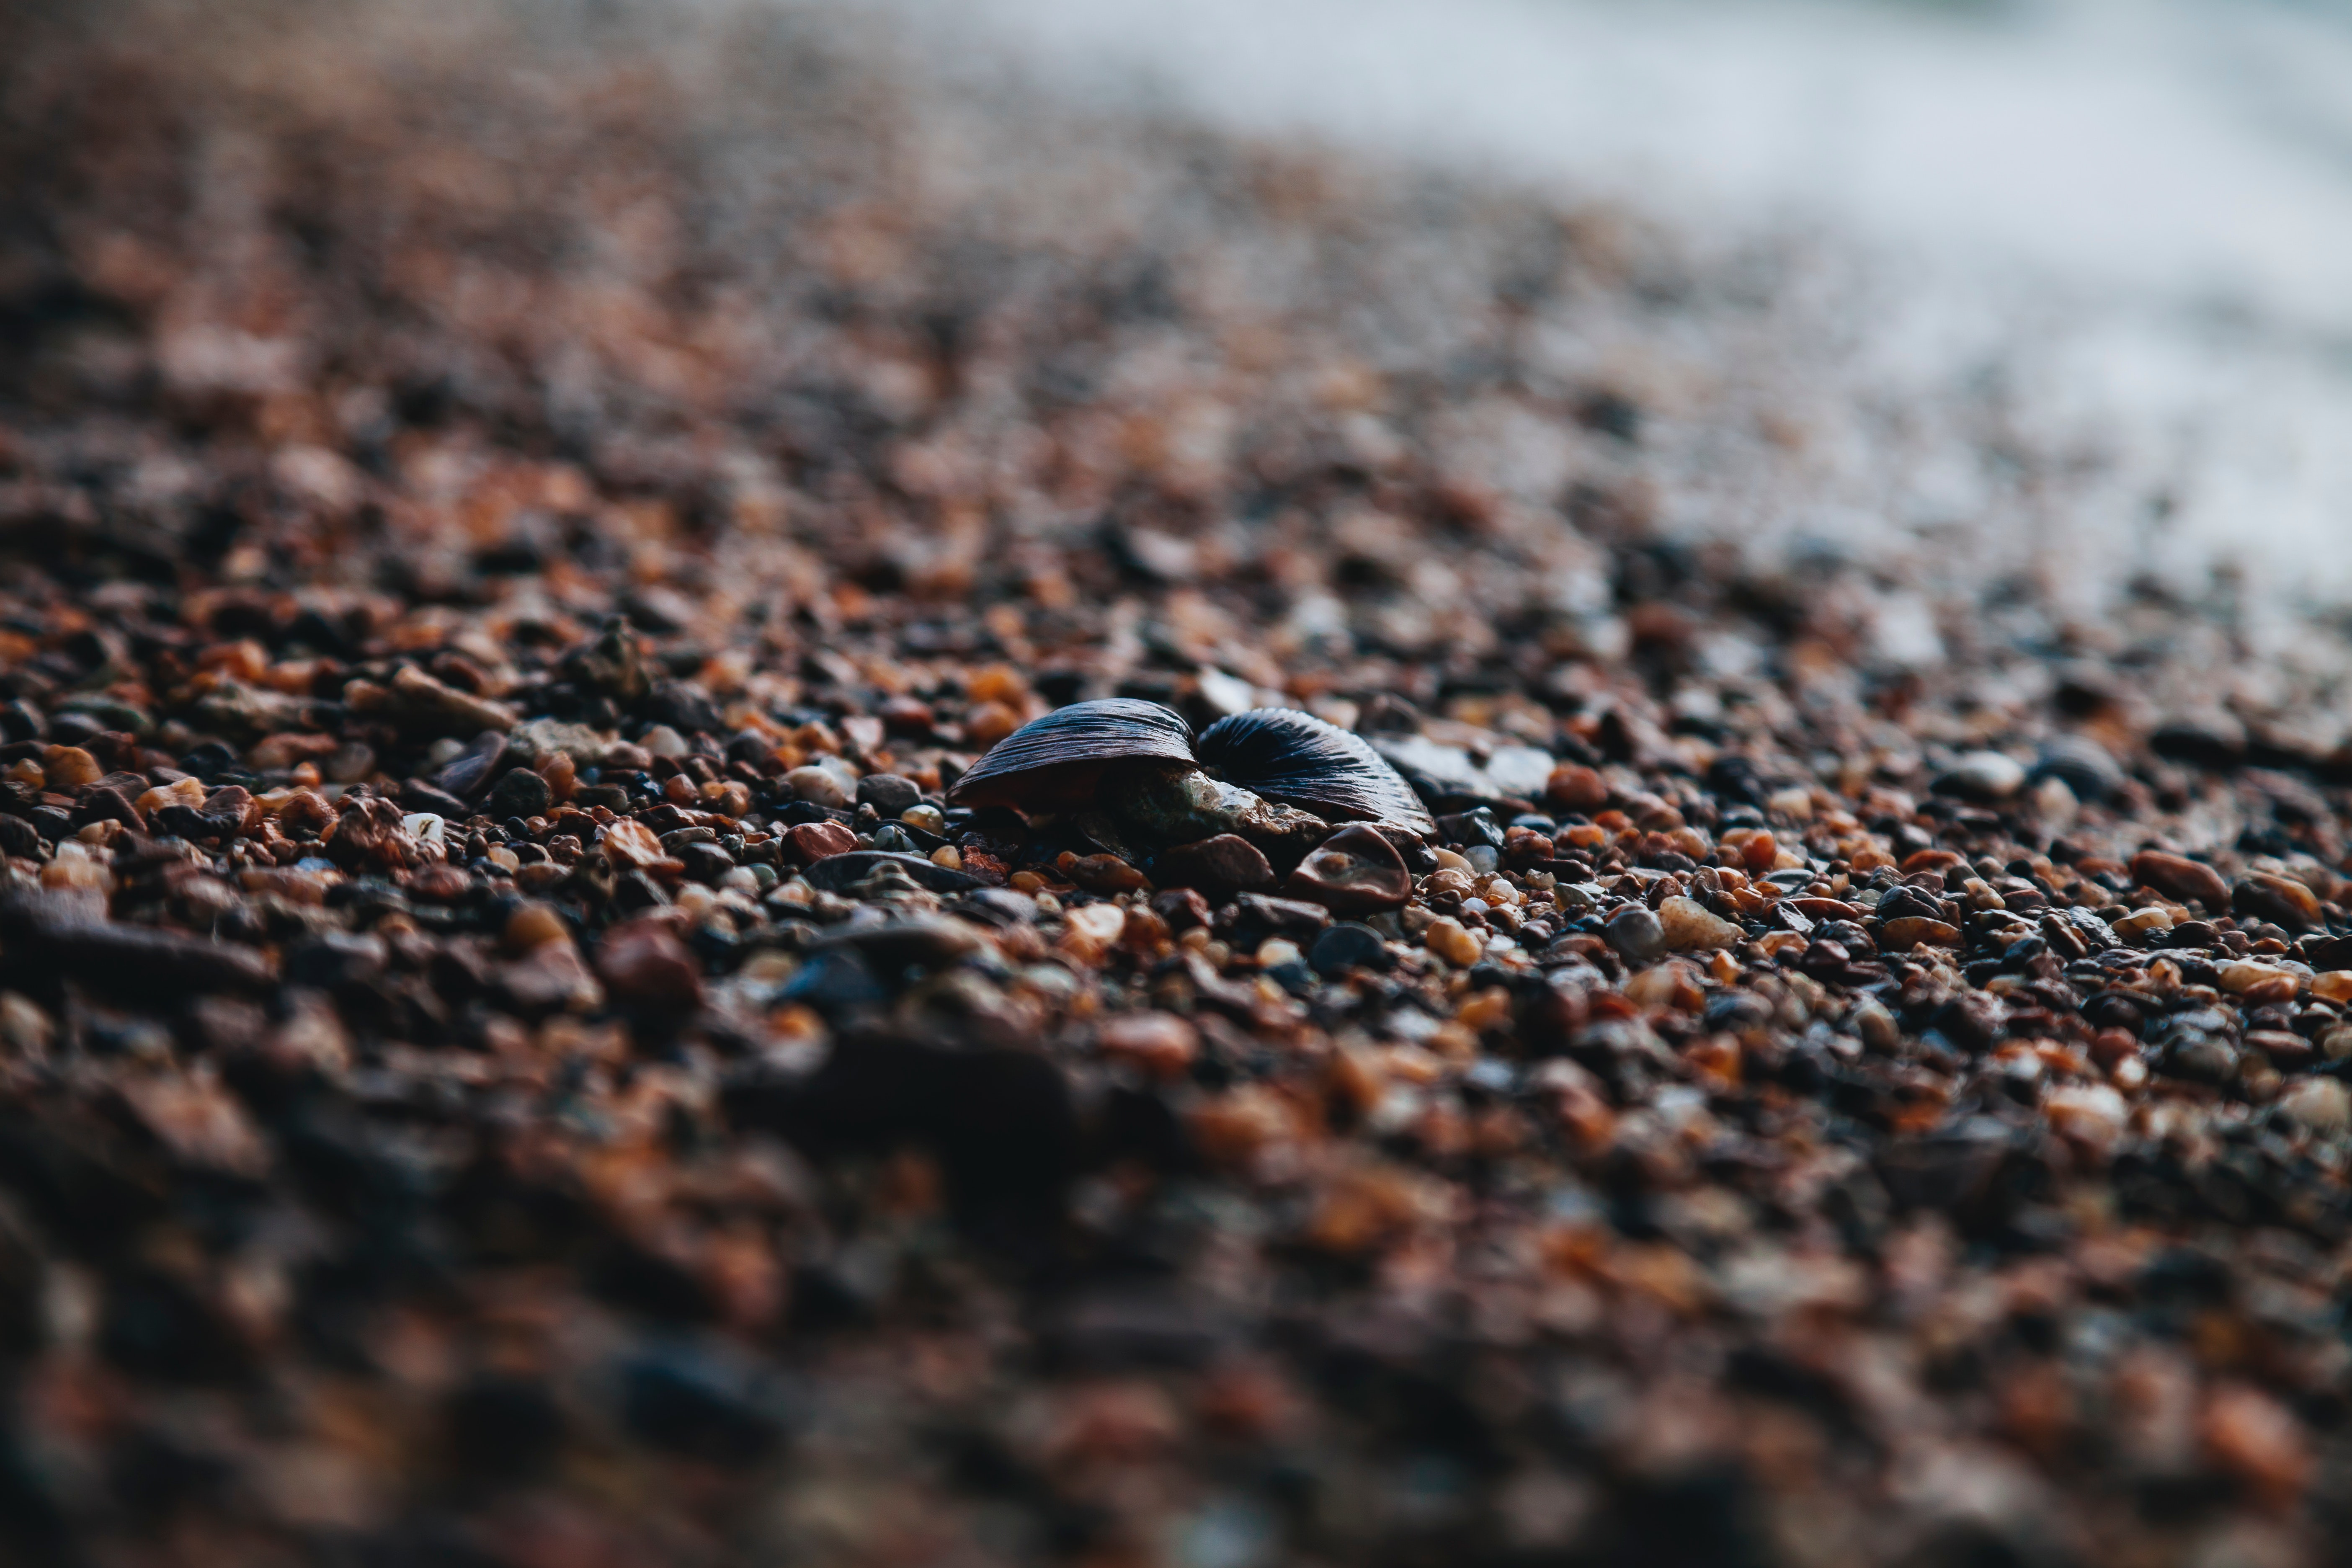
soil, brown, close up, pest, insect, macro photography, photography, ant, membrane winged insect